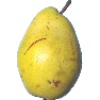
Label: Pear Monster 1